The Rabbis' Sons

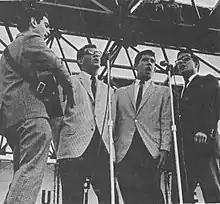
"The Rabbis' Sons" as they appeared at the "Salute to Israel" - Rheingold Music Festival - Central Park New York on July 2, 1967

The Rabbis' Sons is a Jewish music group that released most of its albums between 1967 and 1974. It consisted of Rabbis Baruch Chait (main composer, guitar), Label Sharfman (vocals), Itzy Weinberger (vocals) and Michael Zheutlin (vocals, composer, guitar, piano, other instruments), with David Nulman on steel guitar and Mickey Lane on bass fiddle. The group got its name because Chait, Sharfman and Weinberger were all sons of rabbis.